Bertrand (steamboat)

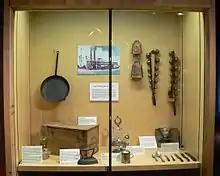
Display of artifacts recovered from the "Bertrand"

The cargo found on the excavated "Bertrand" provides a unique glimpse into the material life of Virginia City, Montana Territory. The steamboat was full of clothing, tools, food, and various consumer items on their way upriver. The ship's cargo amounted to roughly 283 cubic meters. The collection includes dried and salted beef, mutton, and pork; oysters; pepper sauce; strawberries, peaches, and peanuts; mustard from France; many bottles of whiskey including bourbon; brandy and brandied cherries; and medicine bottles. There were over 3,000 textiles and clothing items, including gloves, hats, trousers, and 137 men's coats in seven different styles. Household goods included mirrors, clocks, and silverware. There were also various building supplies for the growing town. The largest consignment of the goods was bound for the Vivian and Simpson retailer in Virginia City. They would have also been sold from log cabin stores in the surrounding towns, including that of Frank Worden, the founder of Missoula.